Dendera Temple complex

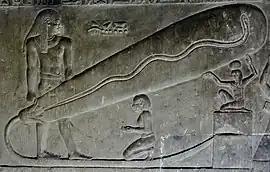
"Dendera light"

The sculptured Dendera zodiac (or Denderah zodiac) is a widely known relief found in a late Greco-Roman temple, containing images of the zodiac system still recognized today (i.e. Taurus [bull] and Libra [scales]). A sketch was made during the Napoleonic campaign in Egypt. In 1820 it was removed from the temple ceiling by French colonizers and later replaced with a copy. There is controversy as to whether they were granted permission by Egypt's ruler, Muhammad Ali Pasha, to do so, or whether they stole it. (It is also said that in 1822, an antiquities thief using the name "Claude Le Lorraine" [not to be confused with the French Baroque painter] removed the zodiac from Dendera, brought it back to France, and sold it to the King.) The real one is now in the Louvre. Jean-François Champollion, the man who deciphered the Rosetta Stone, dated it back to the Ptolemaic period, and it has been proved that he was correct, as Egyptologists now date it back to the first century BC.